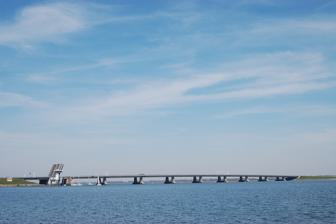
Building: Ketelbrug
Country: Netherlands
Year built: 1970
The Ketelbridge with the bascule part opened The Ketelbrug is bridge spanning the Ketel-lake between the Noordoostpolder and the Eastern Flevopolder in the Dutch province of Flevoland . The motorway A6 runs over it. A part of it is a Bascule bridge . The 800-meter-long (2,600 ft) bridge was opened on 15 June 1970. The Ketelbrug had a lot of accidents . One of those was when the warning lights didn't flash and the bridge went up. Ketelbrug had its warning lights replaced. From Ketelbrug you will be able to see Zwolse-Hoek ( Urk ), and Kamperhoek. References Wikimedia Commons has media related to Ketelbrug (Flevoland) .